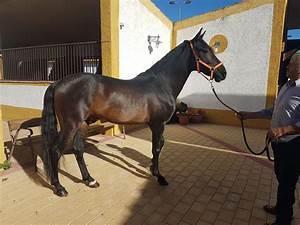
horse